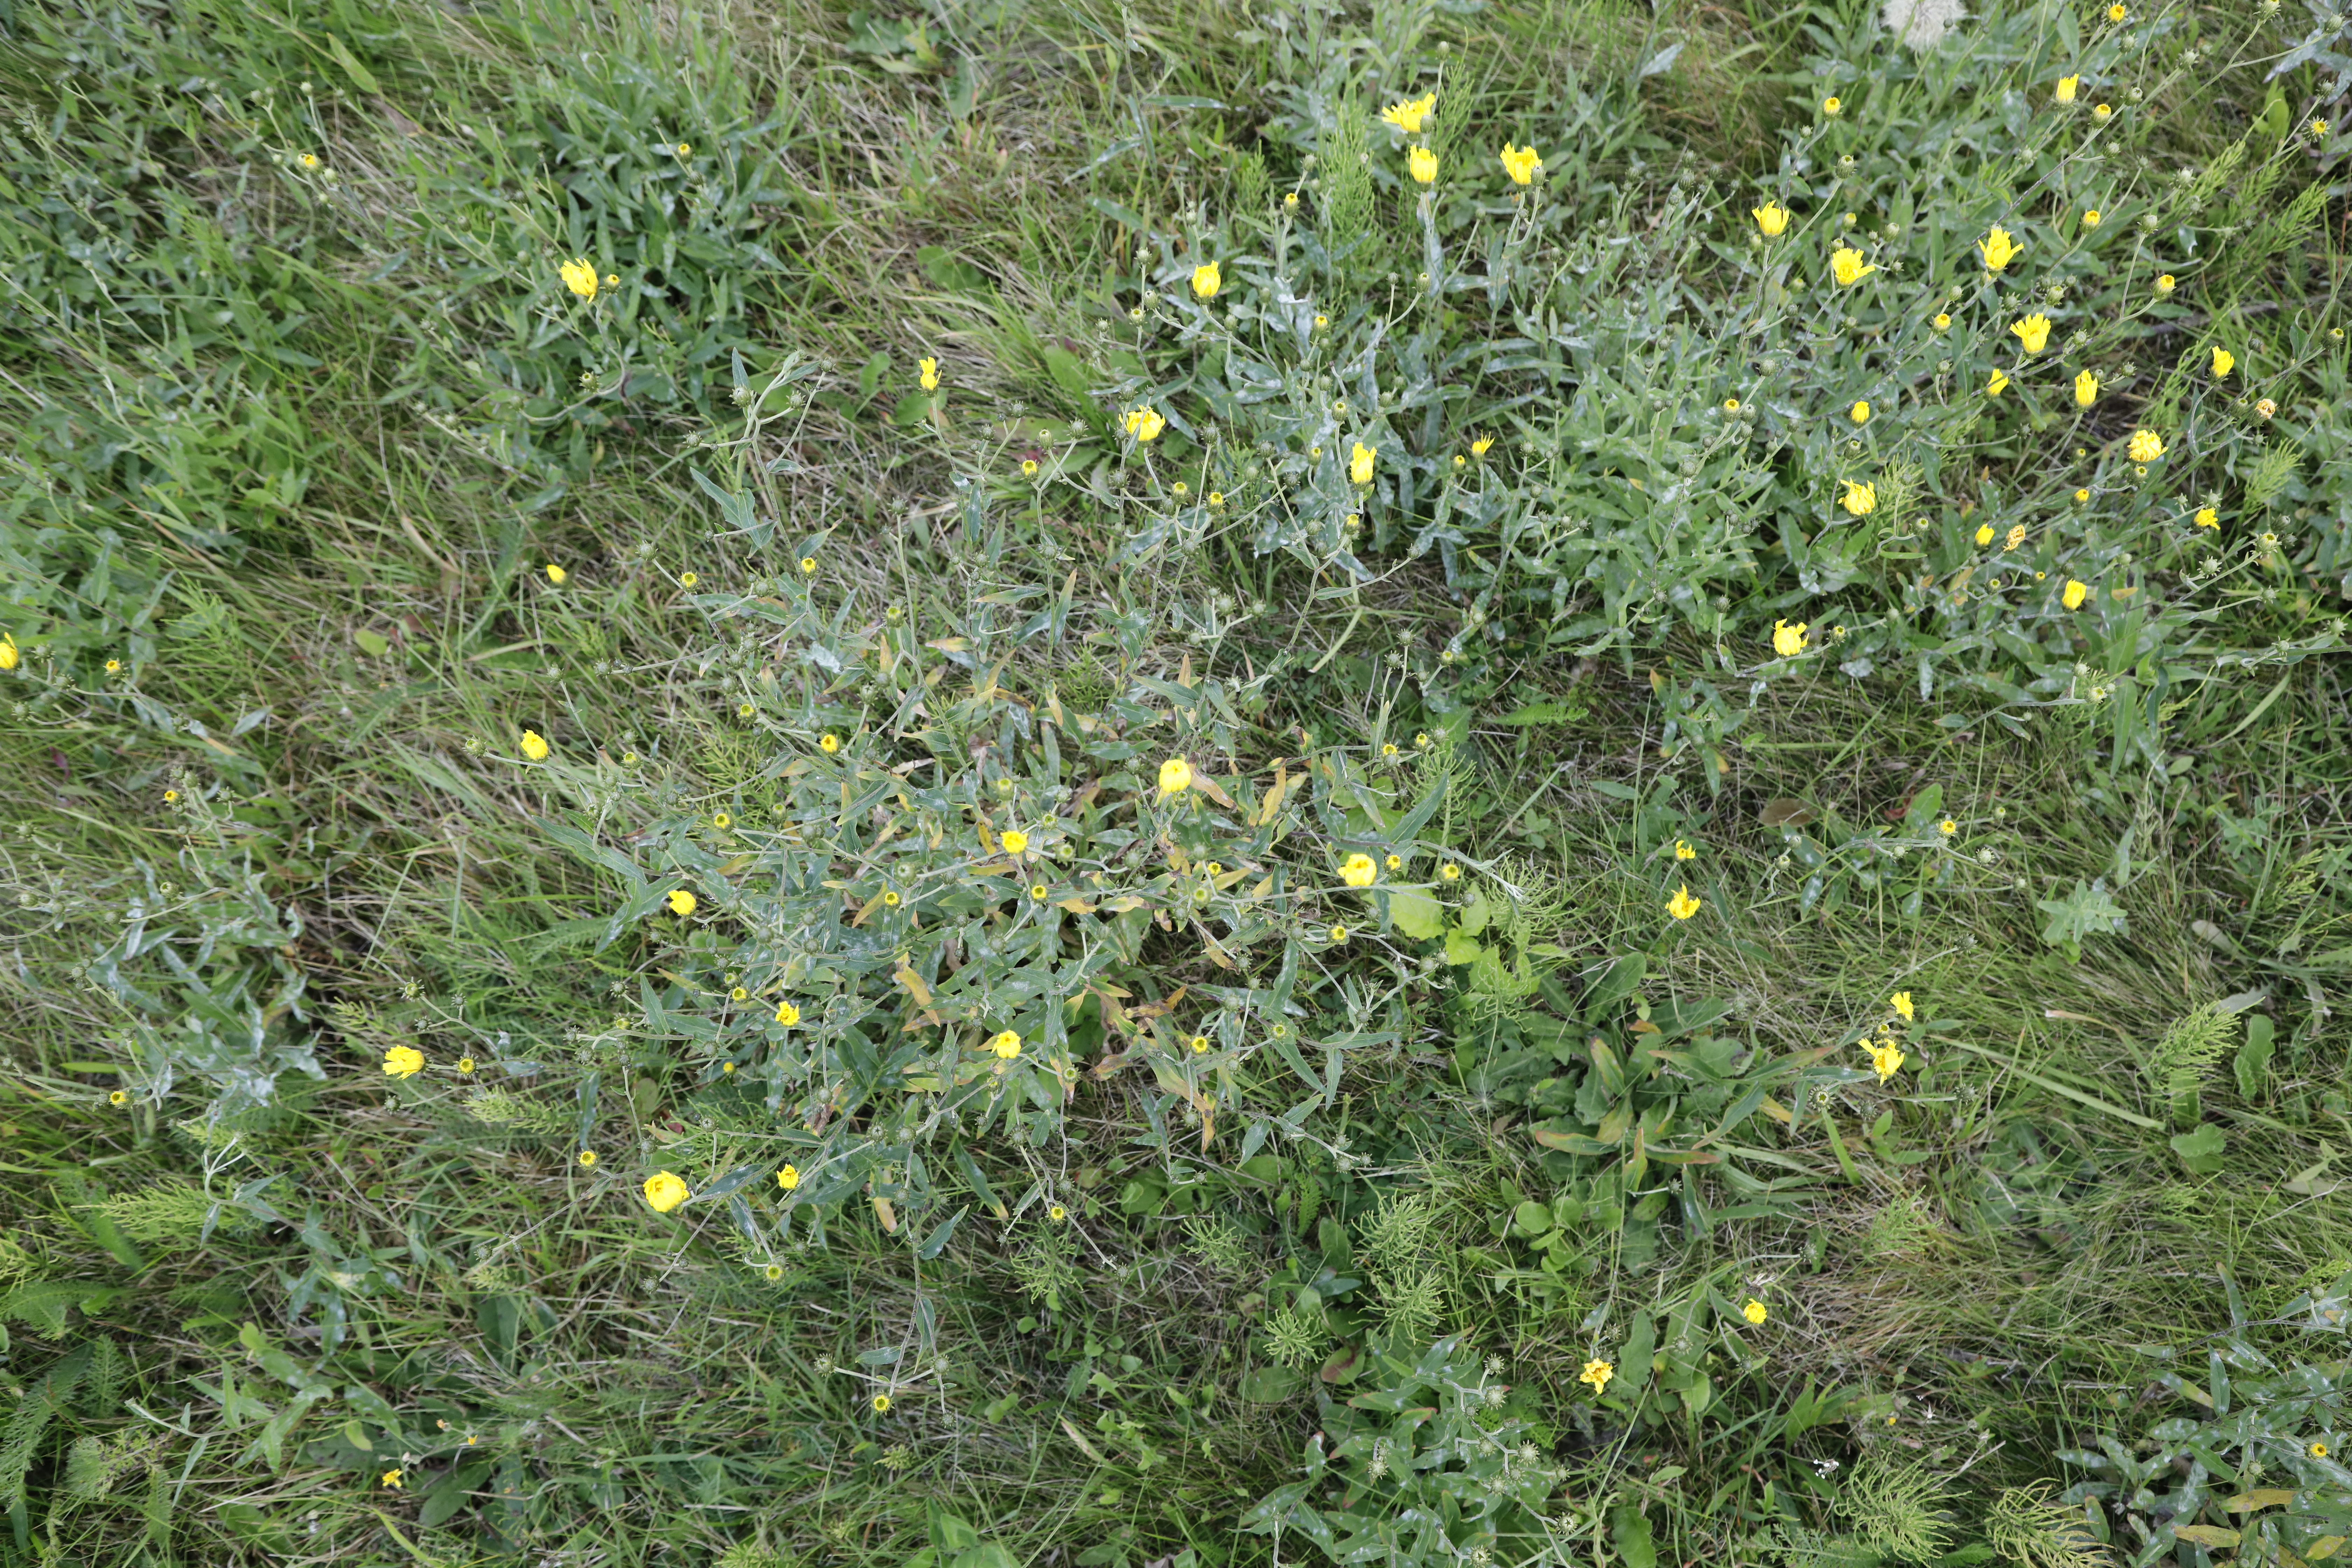
Plant species: Hieracium umbellatum, Plantago lanceolata